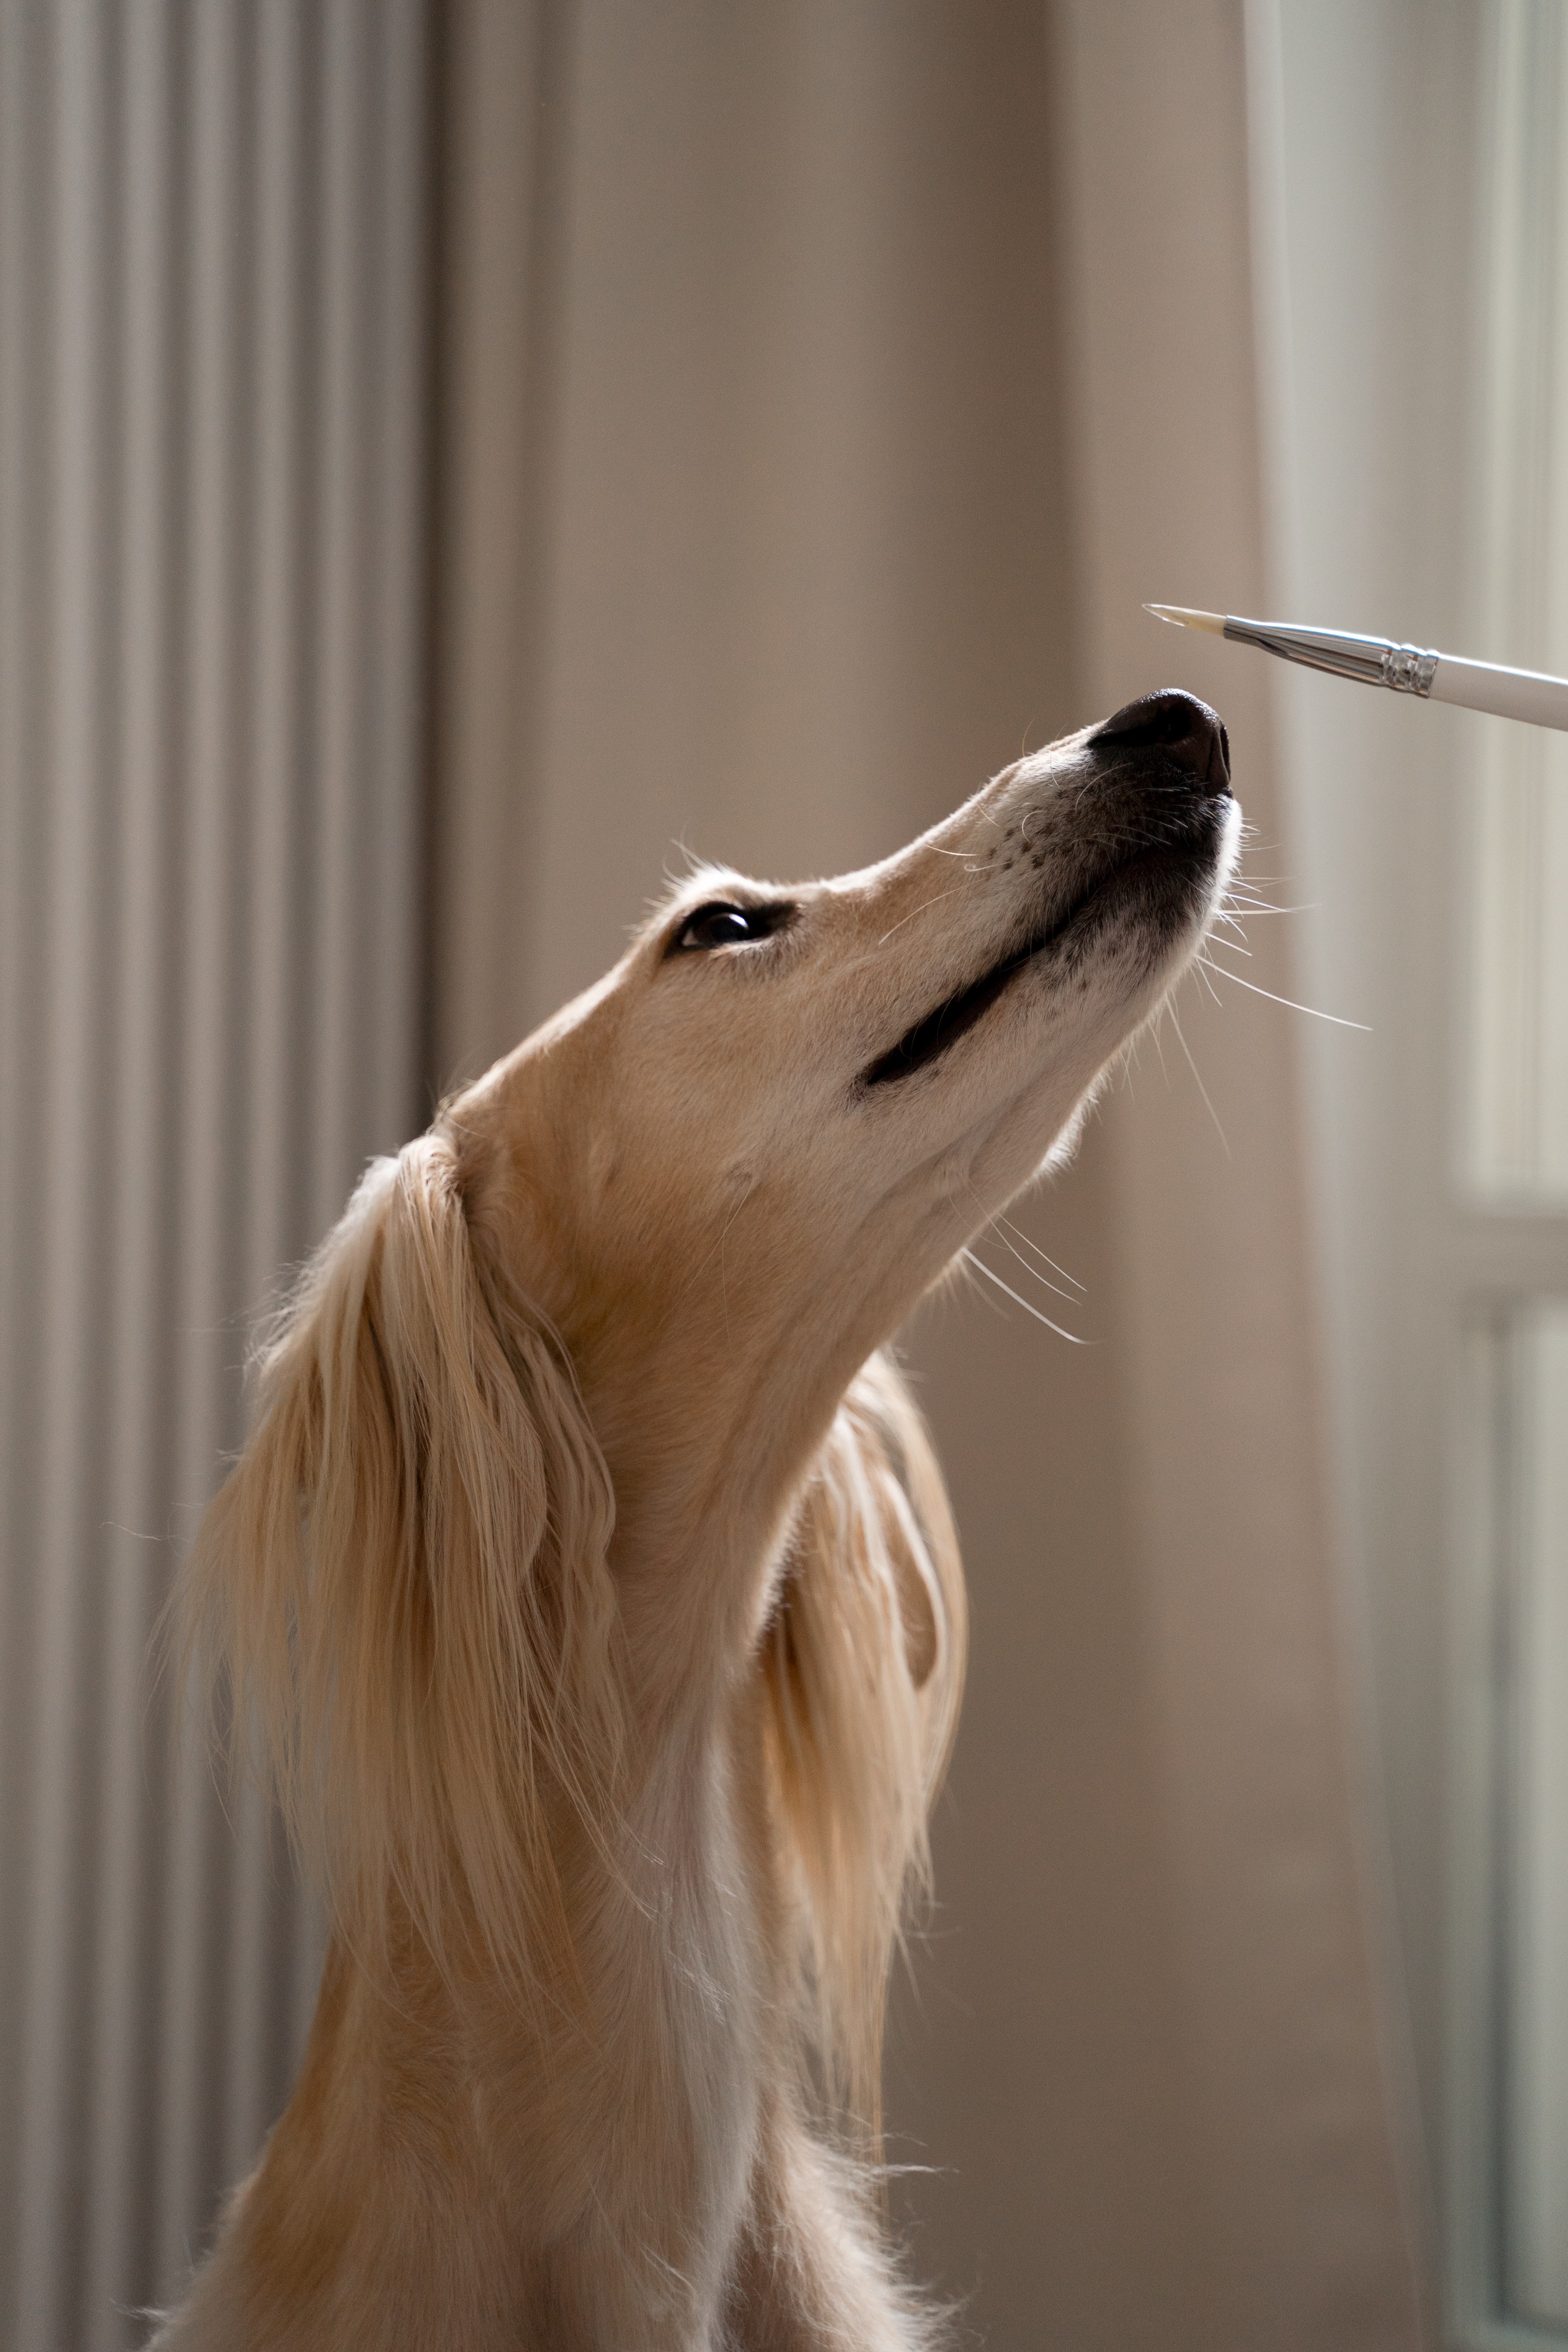
dog, dog breed, carnivore, companion dog, whiskers, ear, fawn, snout, sporting group, fur, canidae, borzoi, wood, working dog, fang, ball